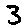
Label: 3